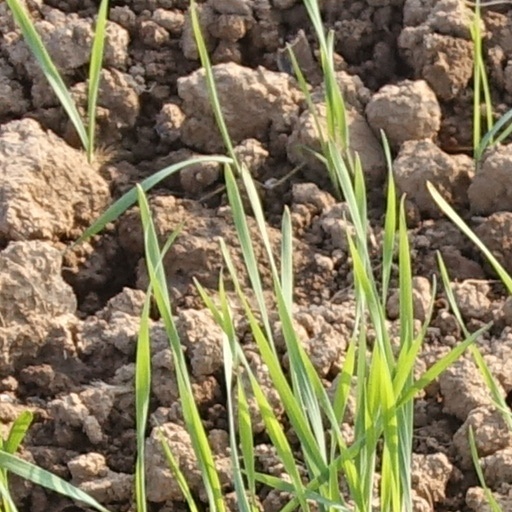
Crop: wheat